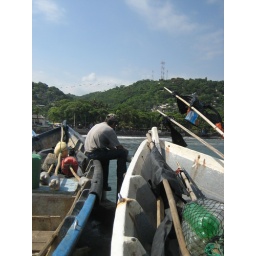
Local fisherman trying to catch something off the pier at the fish market in La Libertad